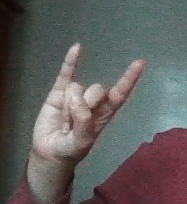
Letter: la